Argyrochosma fendleri

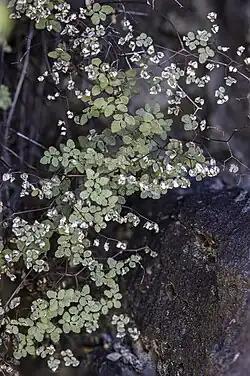
"Argyrochosma fendleri" leaf, showing the coating of white farina below and the characteristic zig-zag axes.

By the late 20th century, most authorities favored placement of "Notholaena nivea" and closely related ferns, including "N. fendleri", either in "Notholaena" or "Pellaea". Both Edwin Copeland and C. A. Weatherby suggested in the 1940s that this group of ferns might represent a distinct genus of its own. This was finally addressed in 1987 by Michael D. Windham, who was carrying out phylogenetic studies of these genera. He elevated "Notholaena" sect. "Argyrochosma" to become the genus "Argyrochosma", and transferred this species to that genus as "A. fendleri". In 2018, Maarten J. M. Christenhusz transferred the species to "Hemionitis" as "H. engywookii" (the epithet "fendleri" was preoccupied), as part of a program to consolidate the cheilanthoid ferns into that genus. The epithet refers to the gnome scientist Engywook in the novel "The Neverending Story".